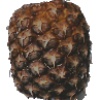
Label: pineapple